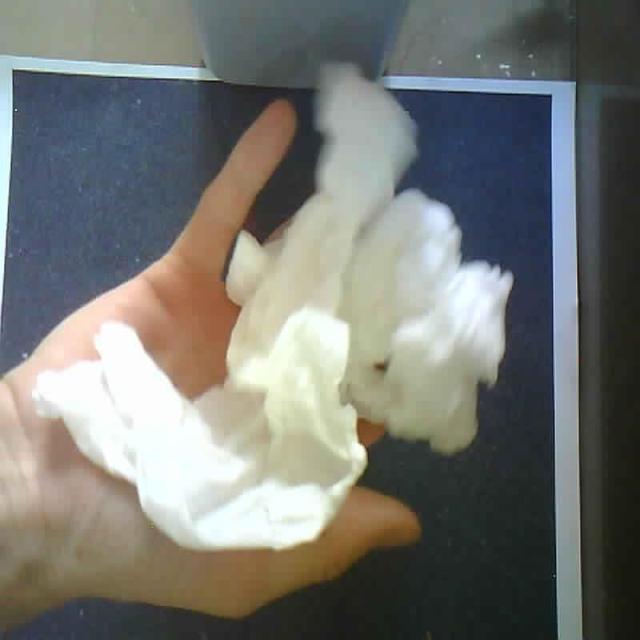
Label: tissues